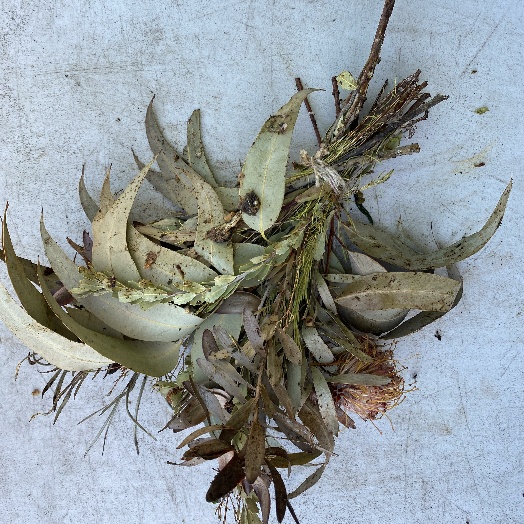
Label: Vegetation